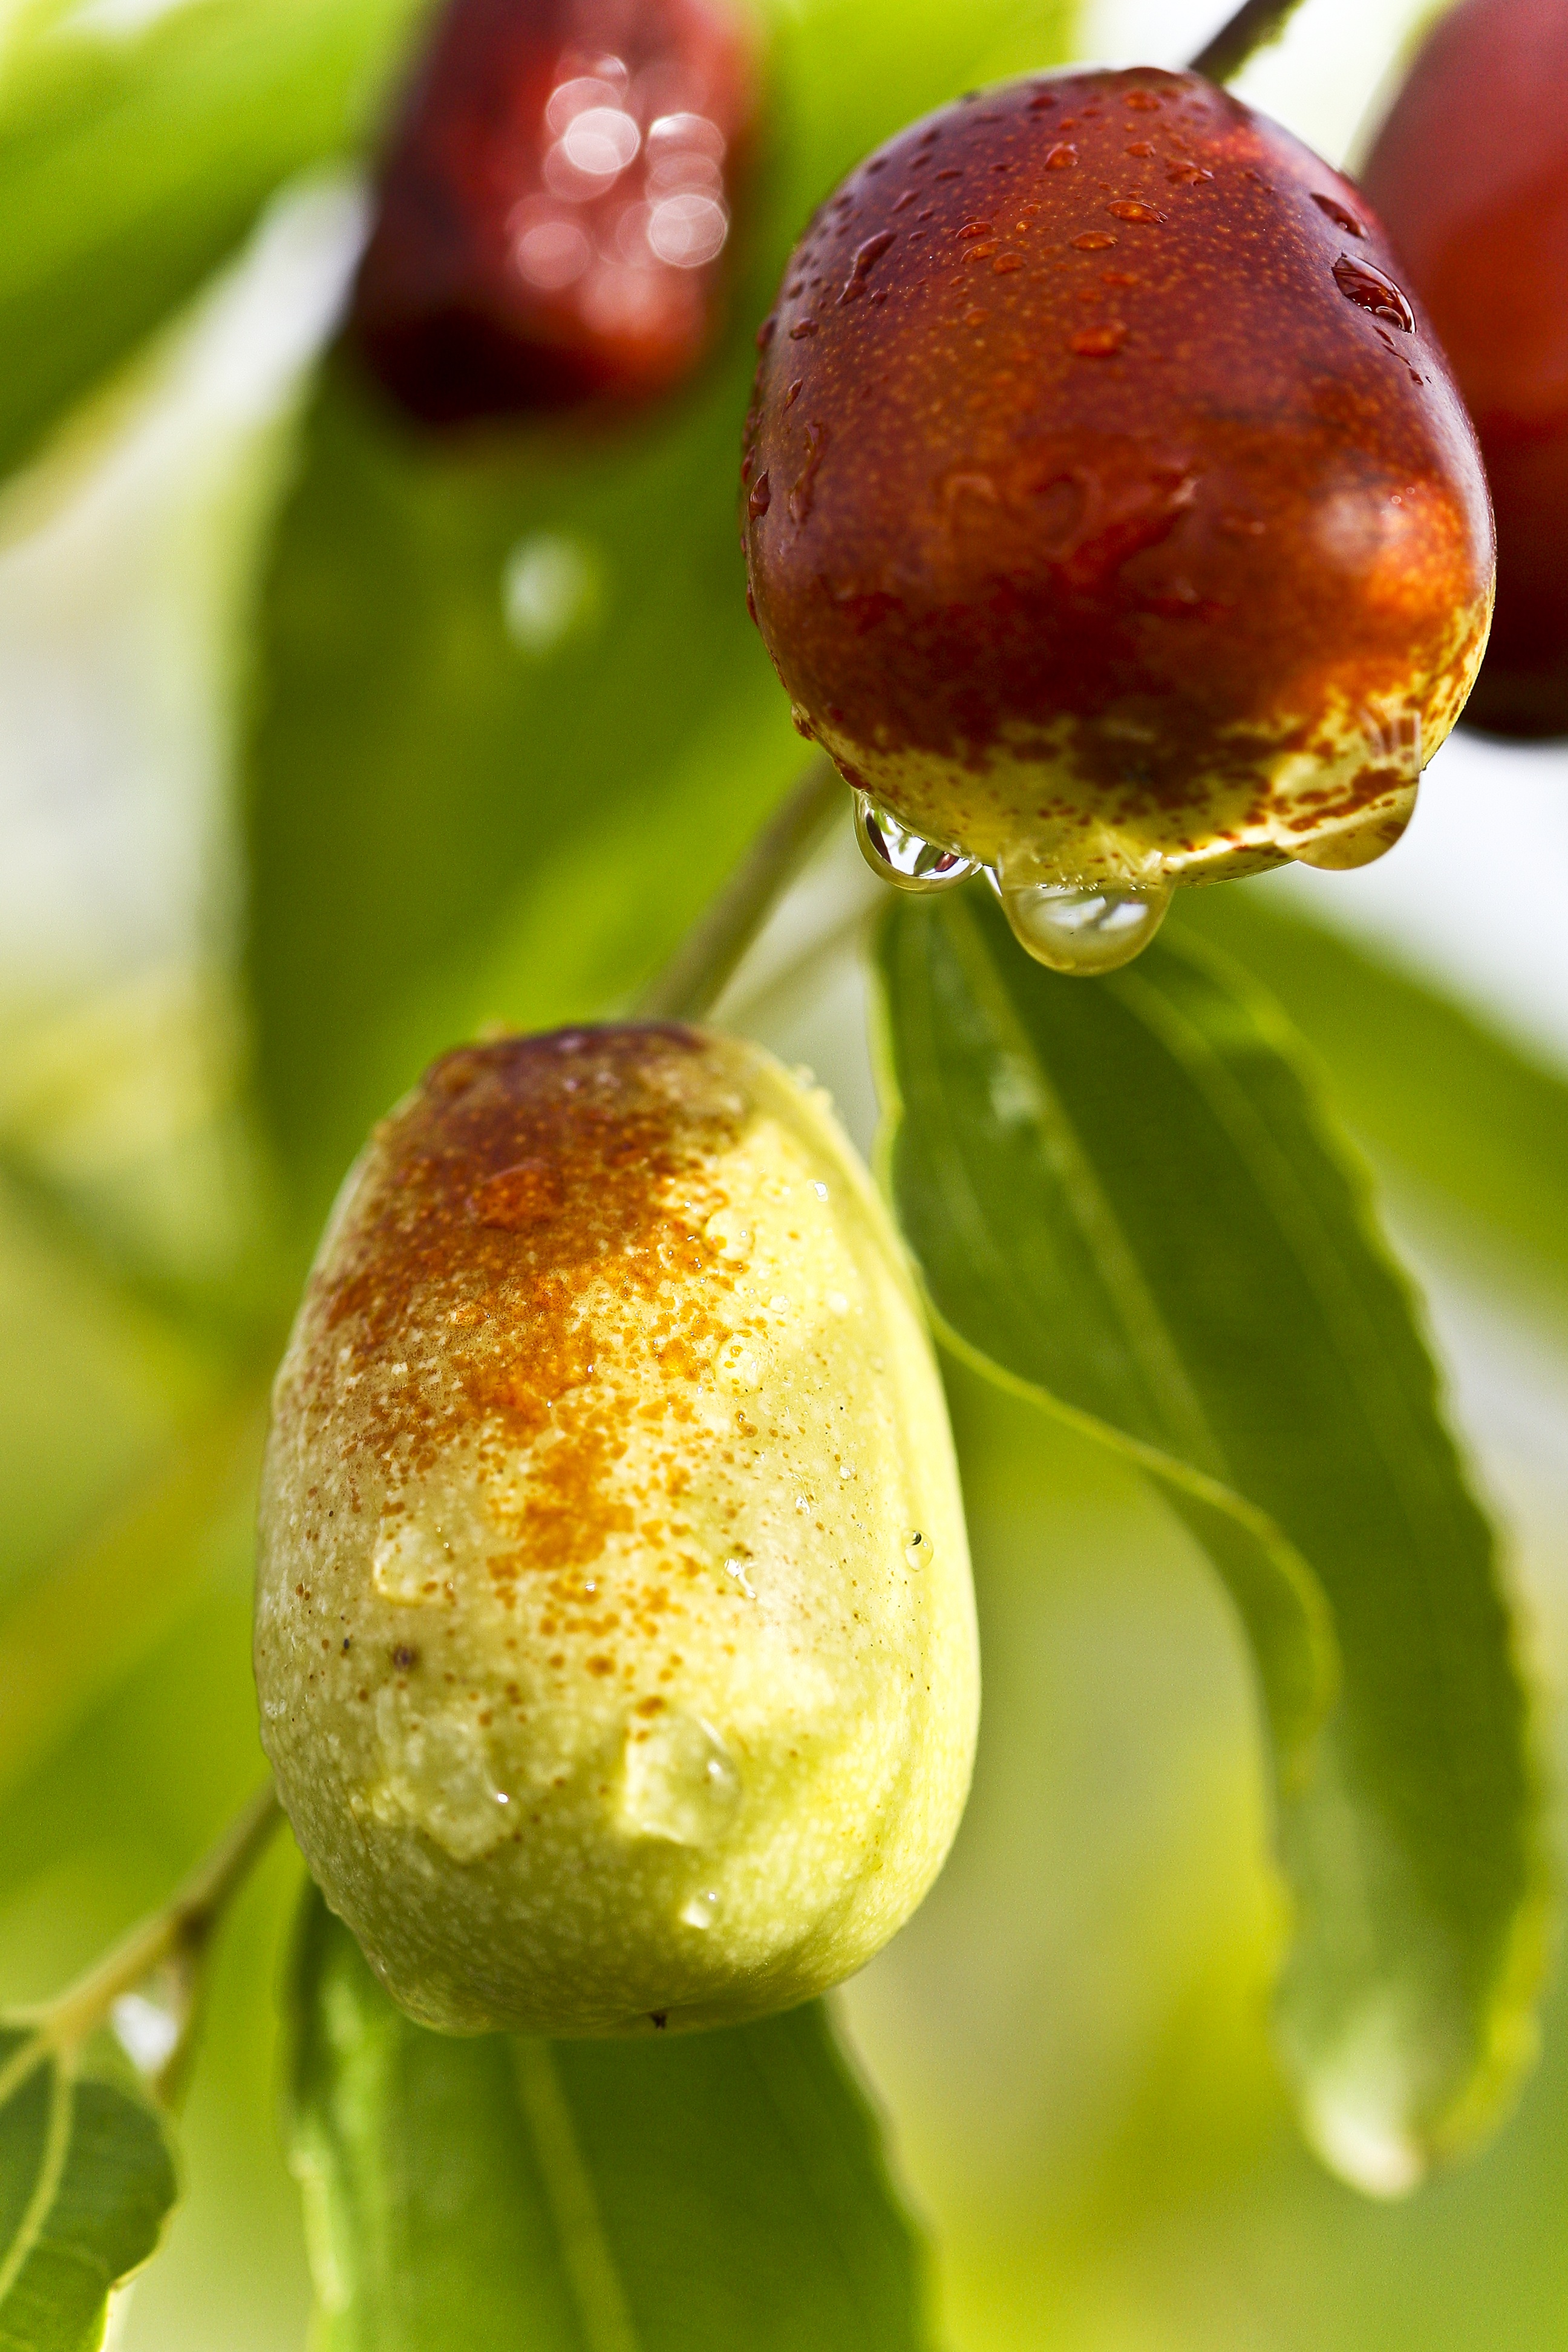
plant, fruit, leaf, flower, food, produce, flora, close up, macro photography, flowering plant, jujube, land plant, green dates